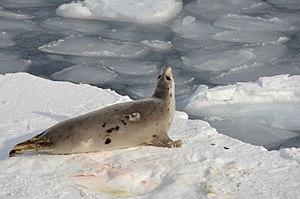
Vatnahverfi, actuellement connue sous les noms de Tasikuluulik ou Qeqertaasaq en langue groenlandaise, est une ancienne colonie viking située dans l'Établissement de l'Est. Le nom de Vatnahverfi peut être approximativement traduit par « District des lacs ».